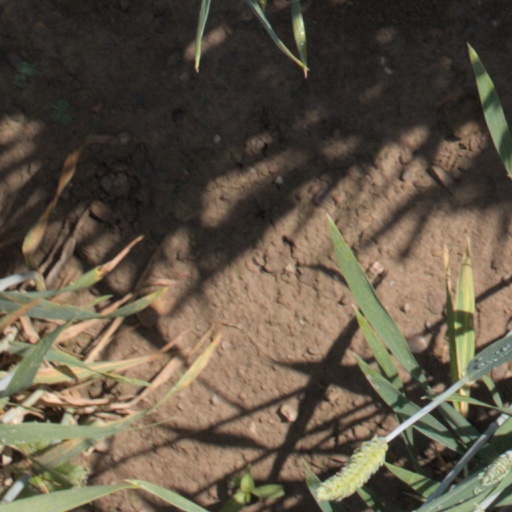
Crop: wheat